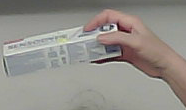
Product: sensodyne_toothpaste